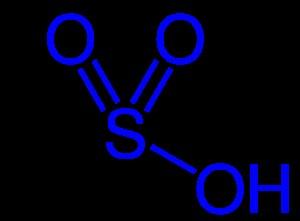
Les acides sulfoniques sont une classe de composés organosulfurés de formule générale formula R−S(=O)₂−OH, où R est un groupe alkyle ou aryle et S(=O)₂ est l'hydroxyde de sulfonyle. En tant que substituant, ce groupe est appelé groupe sulfo. Les acides sulfoniques peuvent être considérés comme des dérivés de l'acide sulfurique, dont l'un des groupe hydroxyle serait remplacé par un substituant organique. Le composé parent, avec tous les substituants remplacés par de l'hydrogène, et qui donne son nom à la famille est l'acide sulfonique, HS(=O)₂, un composé hypothétique, tautomère instable de l'acide sulfureux HO-SO-OH. En effet, ni l'acide sulfonique ni l'acide sulfureux n'ont jamais été isolés ou observés, mais le mono-anion de ces espèces hypothétiques existe en solution, en équilibre entre ses formes tautomères.